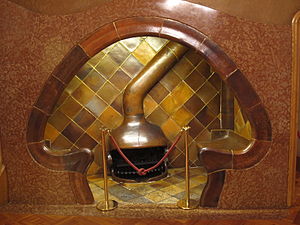
Casa Batlló / Galleri
Casa Batlló er et herskabshus i Barcelona, redesignet af Antoni Gaudí i hans meget naturformede stil, der får delene af huset til at minde om knogler, drager og planter, og som betragtes som et af hans mesterværker. Det lokale navn på bygningen er Casa dels ossos, Knoglernes Hus, da dens udformning er så organisk, som bygget op ved brug af kolossale drageknogler eller dinosaurknogler, hvorpå bløde former udfolder sig. Huset, som andre værker af Gaudi, betragtes som en symbol på catalansk modernisme.